Rogues and Romance

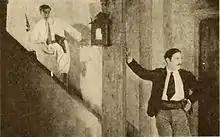
Still from "Rogues and Romance" (1920)

Rogues and Romance is a surviving 1920 American silent drama film directed by George B. Seitz. The film was a feature-length version of the serial "Pirate Gold", also directed by Seitz, and was shot in Europe. The film survives incomplete in the Library of Congress collection and George Eastman House Motion Picture Collection.